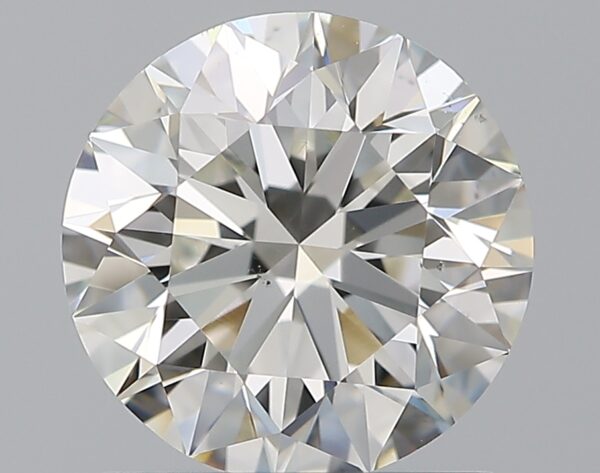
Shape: round
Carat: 1.3
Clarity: VS2
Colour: H
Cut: EX
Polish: EX
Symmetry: EX
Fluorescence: N
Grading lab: GIA
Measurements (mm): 6.92 x 6.96 x 4.36